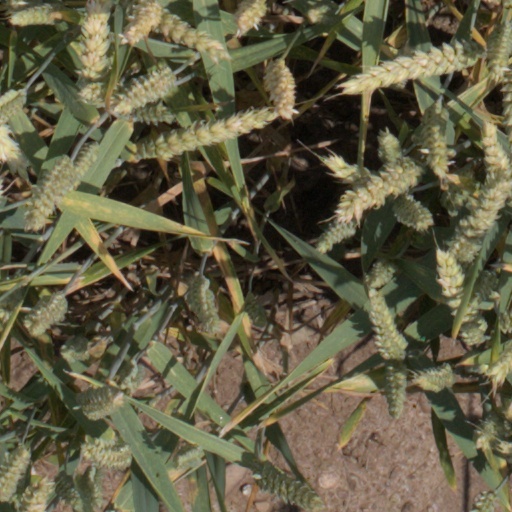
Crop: wheat